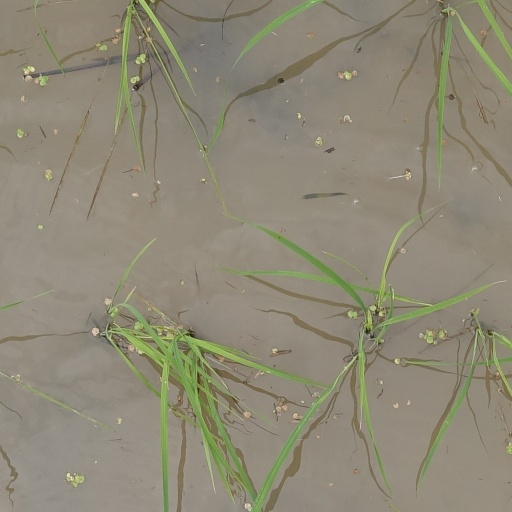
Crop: rice